Parasitism

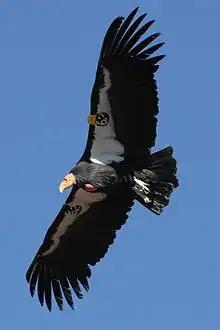
The rescuing from extinction of the California condor was a successful and expensive project, but its ectoparasite, the louse "Colpocephalum californici", was made extinct.

Parasites can exploit their hosts to carry out a number of functions that they would otherwise have to carry out for themselves. Parasites which lose those functions then have a selective advantage, as they can divert resources to reproduction. Many insect ectoparasites including bedbugs, batbugs, lice and fleas have lost their ability to fly, relying instead on their hosts for transport. Trait loss more generally is widespread among parasites. An extreme example is the myxosporean "Henneguya zschokkei", an ectoparasite of fish and the only animal known to have lost the ability to respire aerobically: its cells lack mitochondria.